Young Juliette

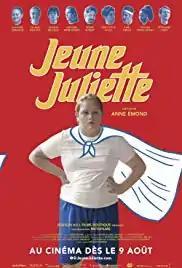
Film poster

Young Juliette is a Canadian comedy-drama film, directed by Anne Émond and released in 2019. A semi-autobiographical coming of age story inspired by Émond's own teenage experiences, the film stars Alexane Jamieson as Juliette, an overweight and unpopular young girl who is bullied at her high school but learns how to fight back with her wit.